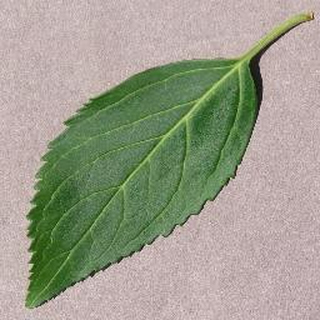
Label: healthy_cherry